Walter Bricht

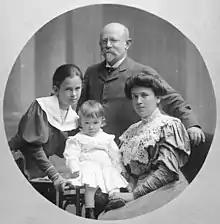
Walter (center) with sister Franziska (left), mother Agnes (right) and father Balduin Bricht (standing; ca; 1906)

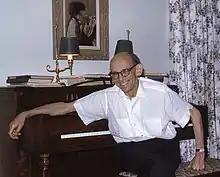
Walter Bricht (1960s)

Born in Vienna, Bricht was exposed to multiple musical influences from his youth. His father, , was a music critic for the "", a newspaper in Vienna. His mother, was a concert singer and pianist, and became his first teacher. His talent was recognized early on. Bricht received his first piano lesson at age four and began composing piano pieces and songs by age twelve. He was educated at the Vienna Academy for Music, graduating in 1928 with degrees in composition, conducting and piano. Bricht was a student of famed composer Franz Schmidt.